Goofy

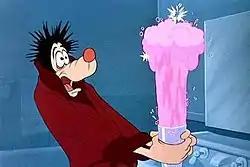
Goofy in his "George Geef" persona in (1951)

Disney had started casting Goofy as a suburban everyman in the late 1940s. And with this role came changes in depiction. Goofy's facial stubble and his protruding teeth were removed to give him a more refined look. His clothing changed from a casual style to wearing business suits. He began to look more human and less dog-like, with his ears hidden in his hat. By 1951, Goofy was portrayed as being married and having a son of his own. Neither the wife nor the son was portrayed as dog-like. The wife's face was never seen, but her form was human. The son lacked Goofy's dog-like ears. One notable short made during this era is "Motor Mania" (1950). Kinney disliked making most of these later shorts, stating "...those pictures were disasters, because I didn't fight it hard enough". Goofy would also be given a formal name in these cartoons, George Geef.